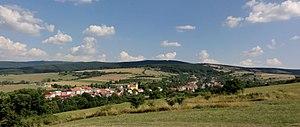
Nová Lhota est une commune du district de Hodonín, dans la région de Moravie-du-Sud, en Tchéquie. Sa population s'élevait à 680 habitants en 2017.